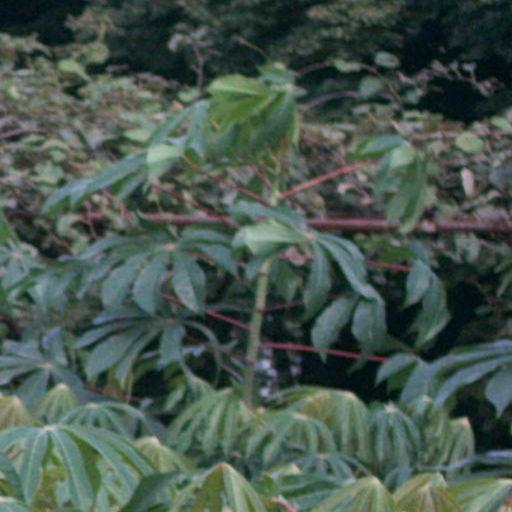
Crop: cassava